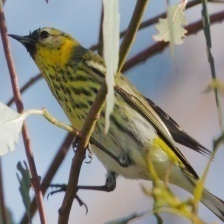
Species: CAPE MAY WARBLER
Scientific name: SETOPHAGA TIGRINA